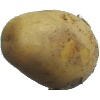
Label: white_potato